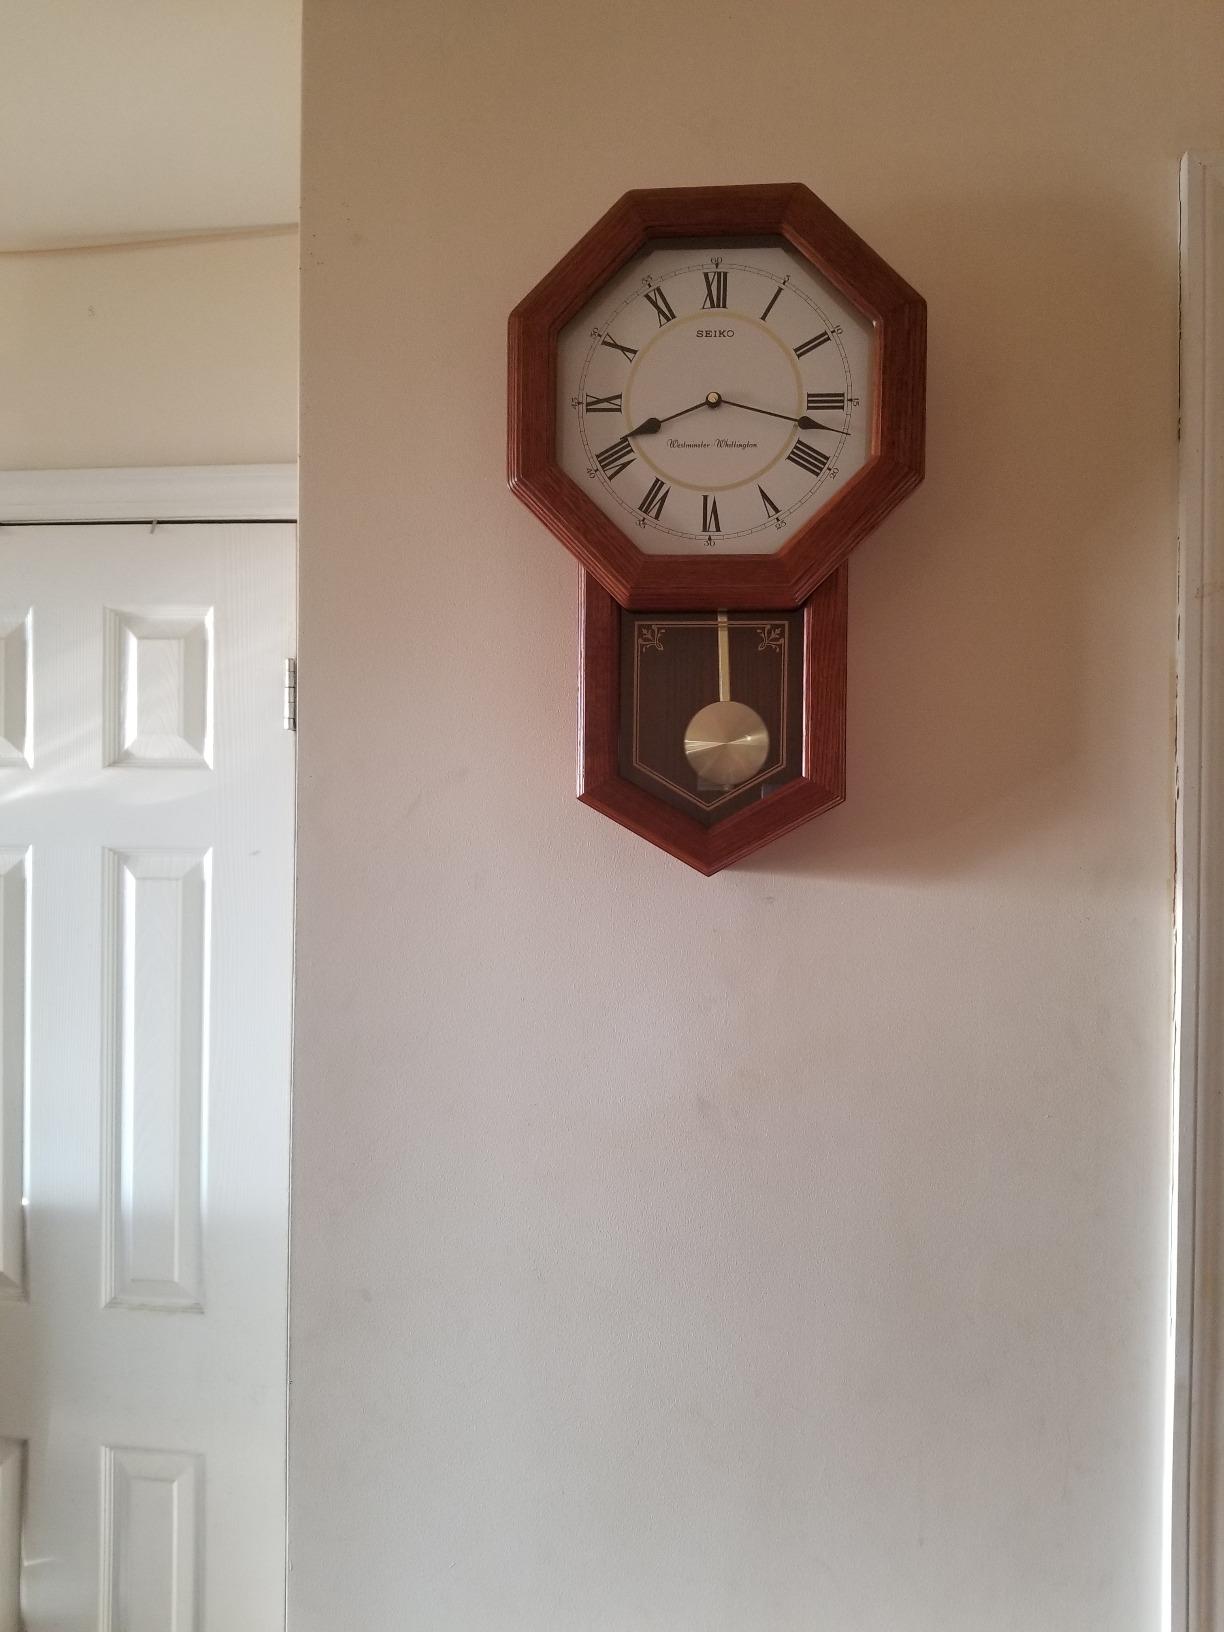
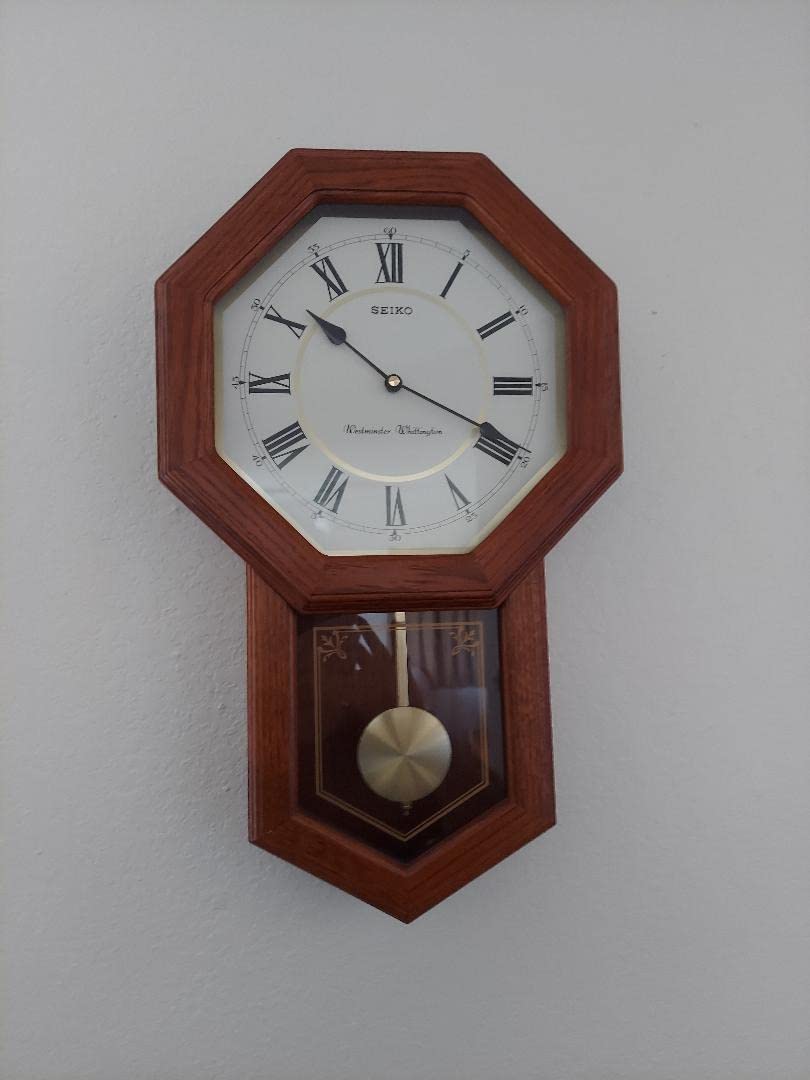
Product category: clock
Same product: yes